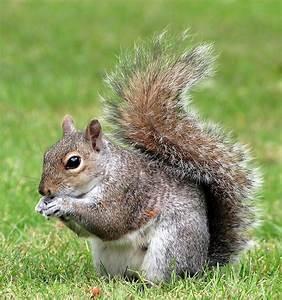
squirrel